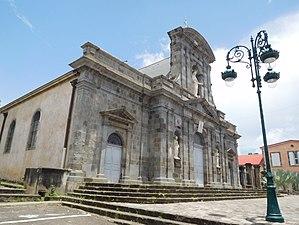
Cathédrale Notre-Dame-de-Guadeloupe This building is indexed in the Base Mérimée, a database of architectural heritage maintained by the French Ministry of Culture,